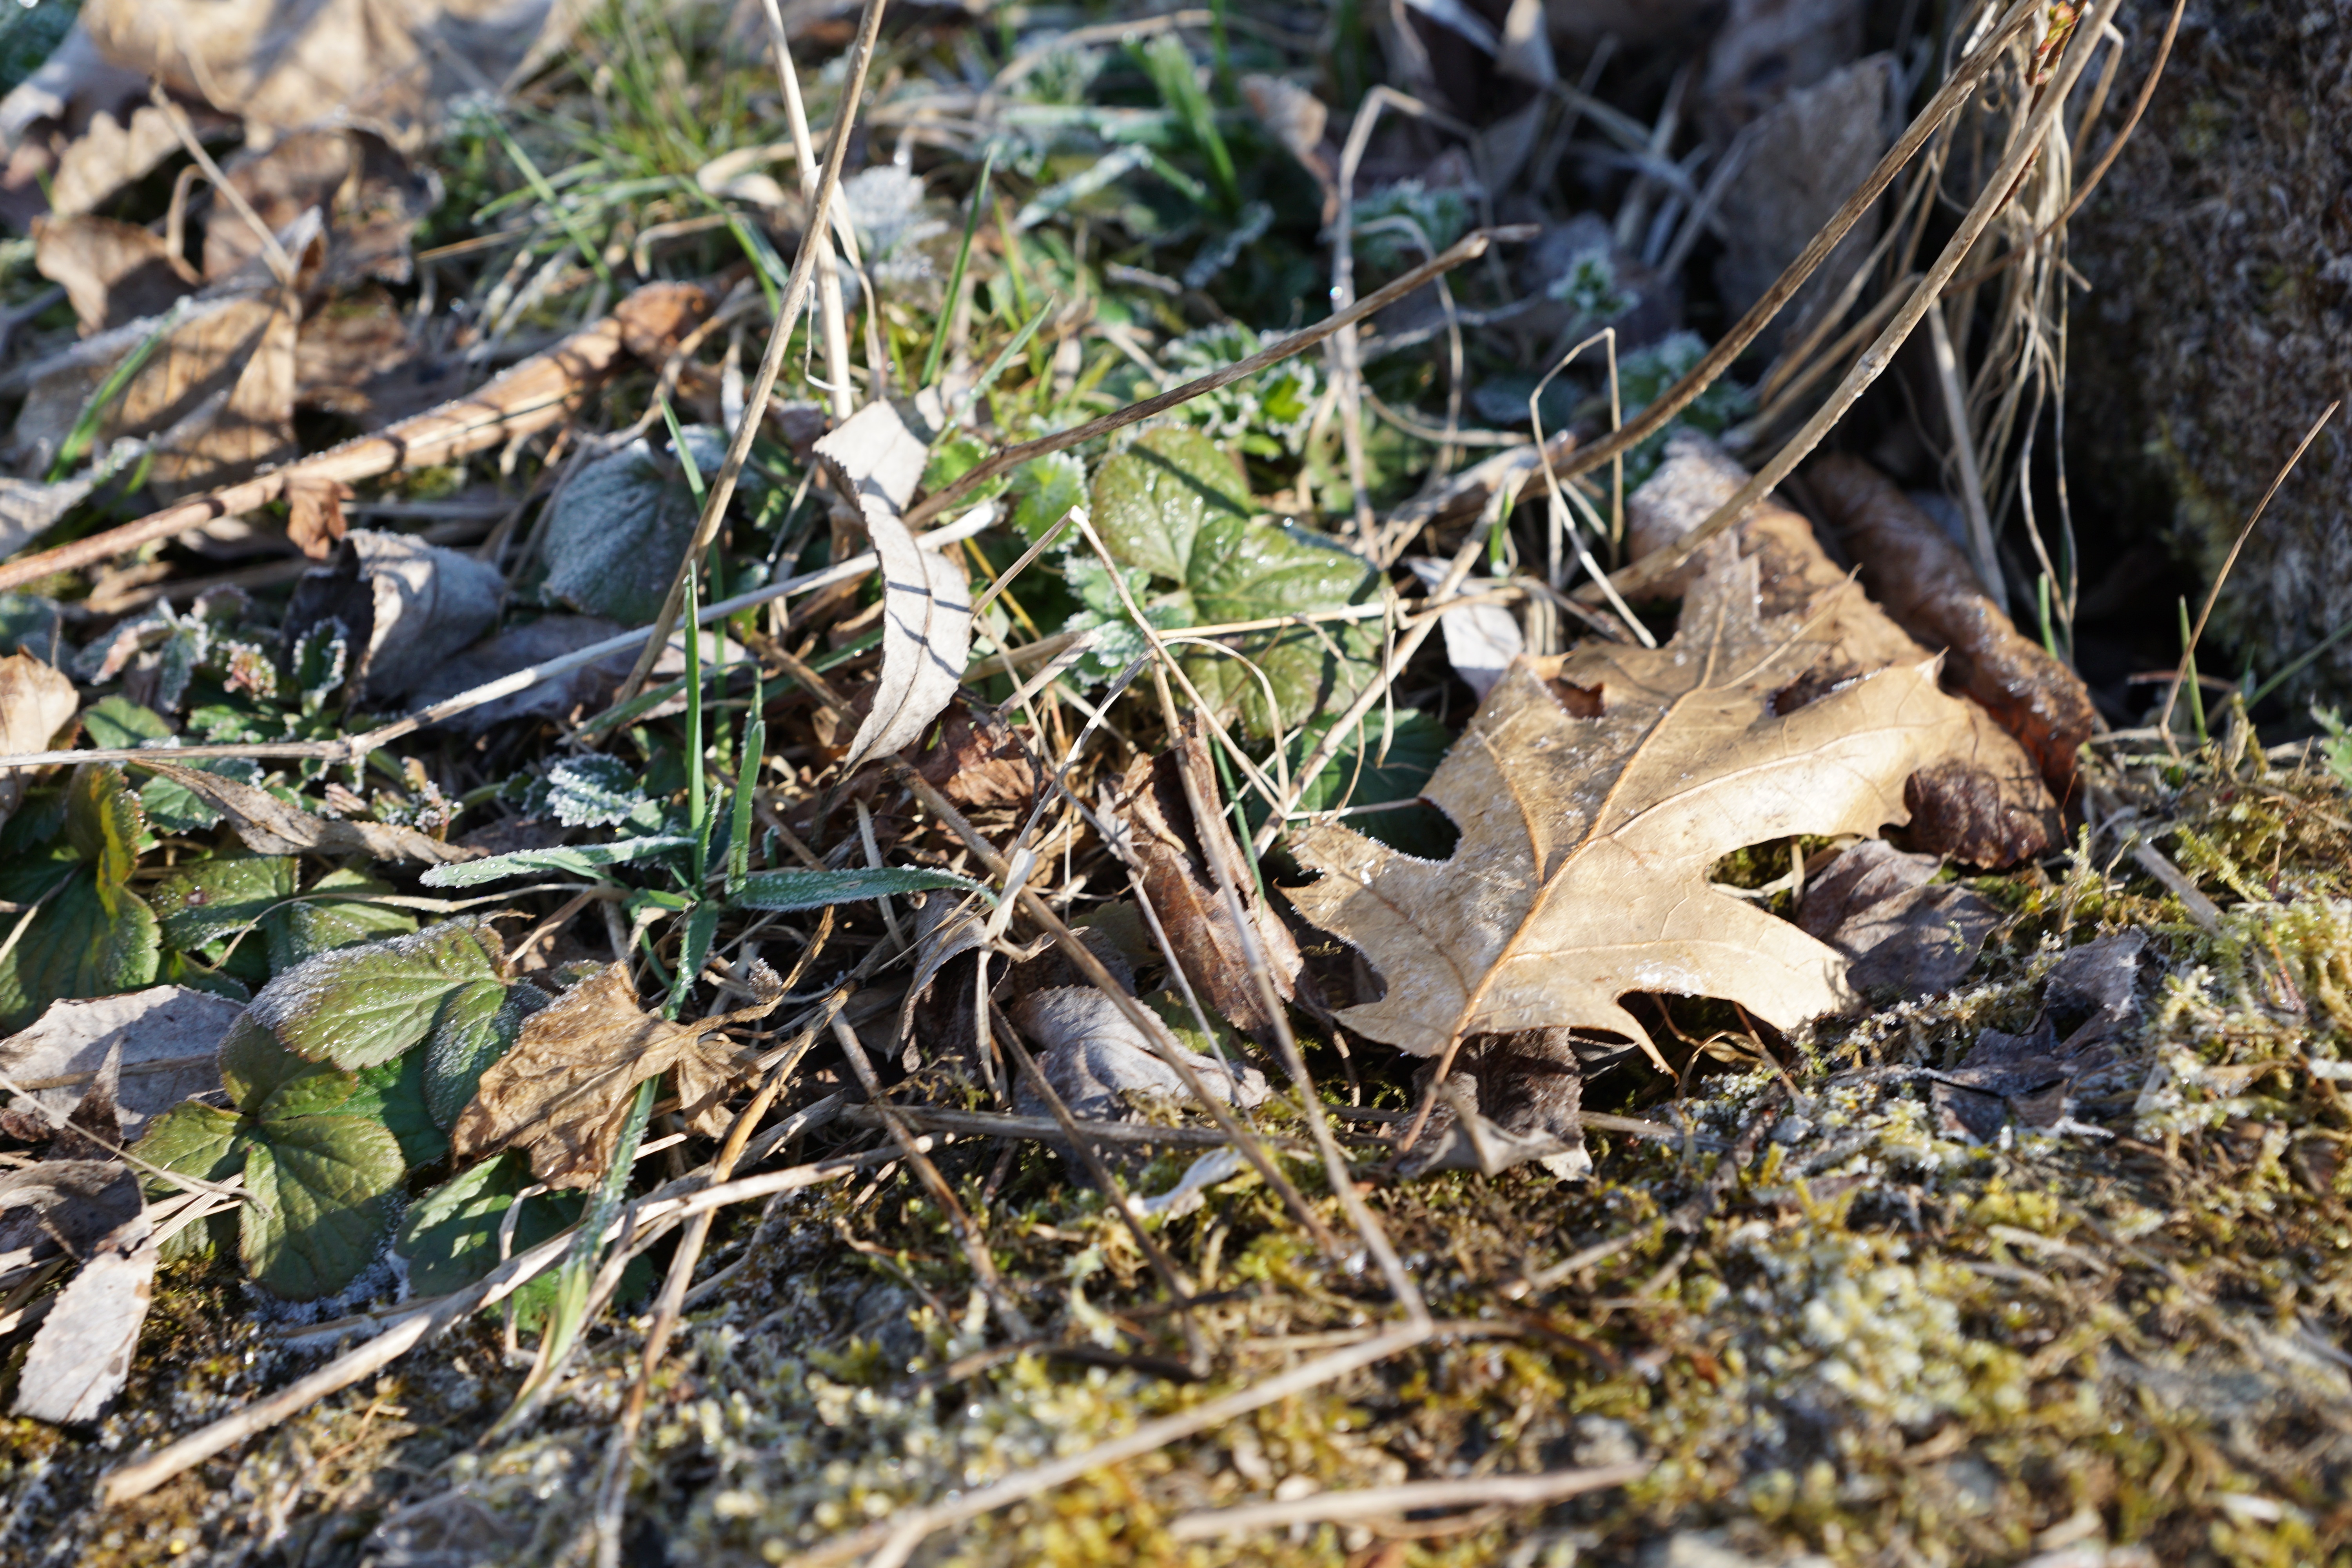
grass, wildlife, green, mammal, fauna, leaves, woodland